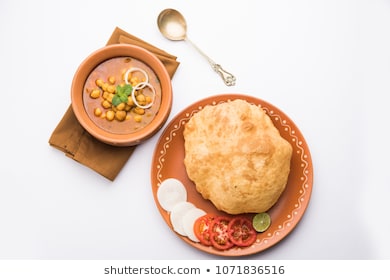
Dish: chole_bhature